Acehnese–Portuguese conflicts

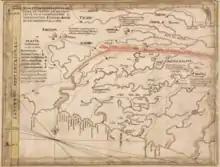
Portuguese map of the region of Malacca, with Duyon river marked.

In 1615, Iskandar Muda led a successful campaign against Johor with a large fleet of 100 galleys, 150 ghurab, 250 junks, lancharas, calaluzes and about 40,000 men. On the way back, the sultan intended to attack Portuguese Malacca and anchored his fleet within Formoso River. It was the largest fleet the Acehnese had ever mobilized for an attack against Malacca.